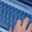
Label: keyboard